Dhangadhi Airport

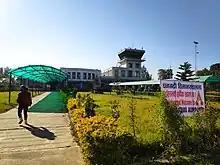
Dhangadhi Airport

Dhangadhi Airport is a domestic airport located in Dhangadhi serving Kailali District, a district in Sudurpashchim Province in Nepal. Dhangadhi Airport is also a regional airport which serves the district of Sudurpashchim Province and Rara Airport of Mugu district. Some commercial airlines operates helicopter services from Dhangadhi Airport to Khaptad National Park, Api Base Camp, Saipal Base Camp and Badimalika region. Dhangadhi Airport has the longest runway among domestic airport in Nepal. Dhangadhi Airport is on the process to be upgraded to an international airport as proposed by the government to boost tourism in Sudurpaschim Province and Karnali Province with land acquisition process completed required for international airport.